Sicilians

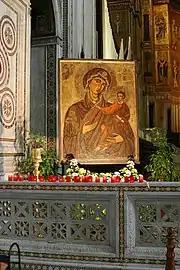
Virgin Hodegetria, Monreale Cathedral

Several studies involving whole genome analysis of mainland Italians and Sicilians have found that samples from Northern Italy, Southern Italy and Sicily belong to their own unique/distinct separate clusters, while a genetic gap is filled by an intermediate Central Italian cluster, creating a continuous cline of variation that mirrors geography. Genetically, Sicilians cluster the closest to other South Italians, and especially to Calabrians. Other studies have also demonstrated that the population of Sicily is genetically very similar to that of Malta, and to Greek speaking groups from the Ionian Islands, the Aegean Islands, Crete and the Peloponnese while the rest of mainland Greece appears as slightly differentiated, by clustering with the other Southern Balkan populations such as Albanians of Albania, Kosovo and the Arbëreshë people.